Jael Uribe

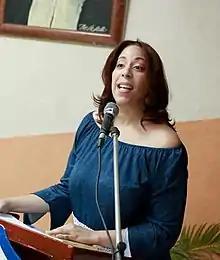
Jael Uribe reading poetry at Santo Domingo 2017.

Jael Uribe Elizabeth Medina is best known as Jael Uribe (Santo Domingo, Dominican Republic, February 10, 1975) is a writer, storyteller, poet and painter creator of the female poetic foundation named Women Poets International. She is considered the initiator of the Woman Scream International Poetry and Arts Festival, a chain of events celebrated by poets, artists and cultural associations worldwide, to honor women and against women violence during the month of march.